Brady Manek

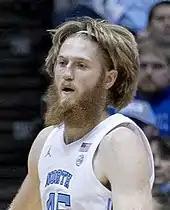
Manek with North Carolina in 2021

After four years at Oklahoma, Manek transferred to North Carolina as a graduate student. He took advantage of the extra year of NCAA eligibility granted in response to the COVID-19 pandemic to play in Chapel Hill. After being used primarily as the sixth man for the first part of the season, Manek was inserted to the starting lineup following an injury to Dawson Garcia. Manek's elevation to the starting five coincided with a turnaround in the Tar Heels' fortunes, as the team was able to play their way to a tie for second place in the ACC regular season standings and the third seed in the conference's tournament. He scored 20 points in the Tar Heels' 94–81 victory in the regular-season finale against Duke. Following the regular season, Manek was named Honorable Mention All-ACC. In the first round of the NCAA tournament against Marquette, Manek scored a season-high 28 points, three shy of his career high. He scored 26 points in just 28 minutes of action against Baylor in the second round of the tournament. Manek was ejected from the game following a flagrant 2 foul on Baylor's Jeremy Sochan. At the time, the Tar Heels held a 25-point lead. Following the ejection, Baylor was able to come back and force overtime, but the Tar Heels held on and advanced to the Sweet 16, 93–86.